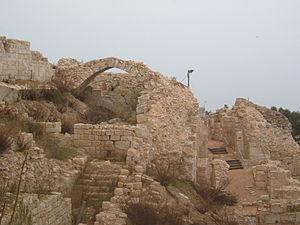
La forteresse de Safed ou Safet ou Saphet était une forteresse templière en Terre sainte. Elle se situait à l'est de la ville d'Acre, et au nord du lac de Tibériade.